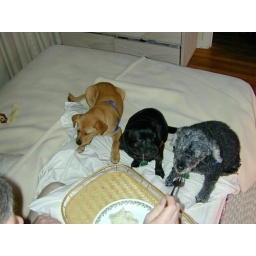
Steak night I like to eat in bed while watching TV the dogs love steak night. about 1999